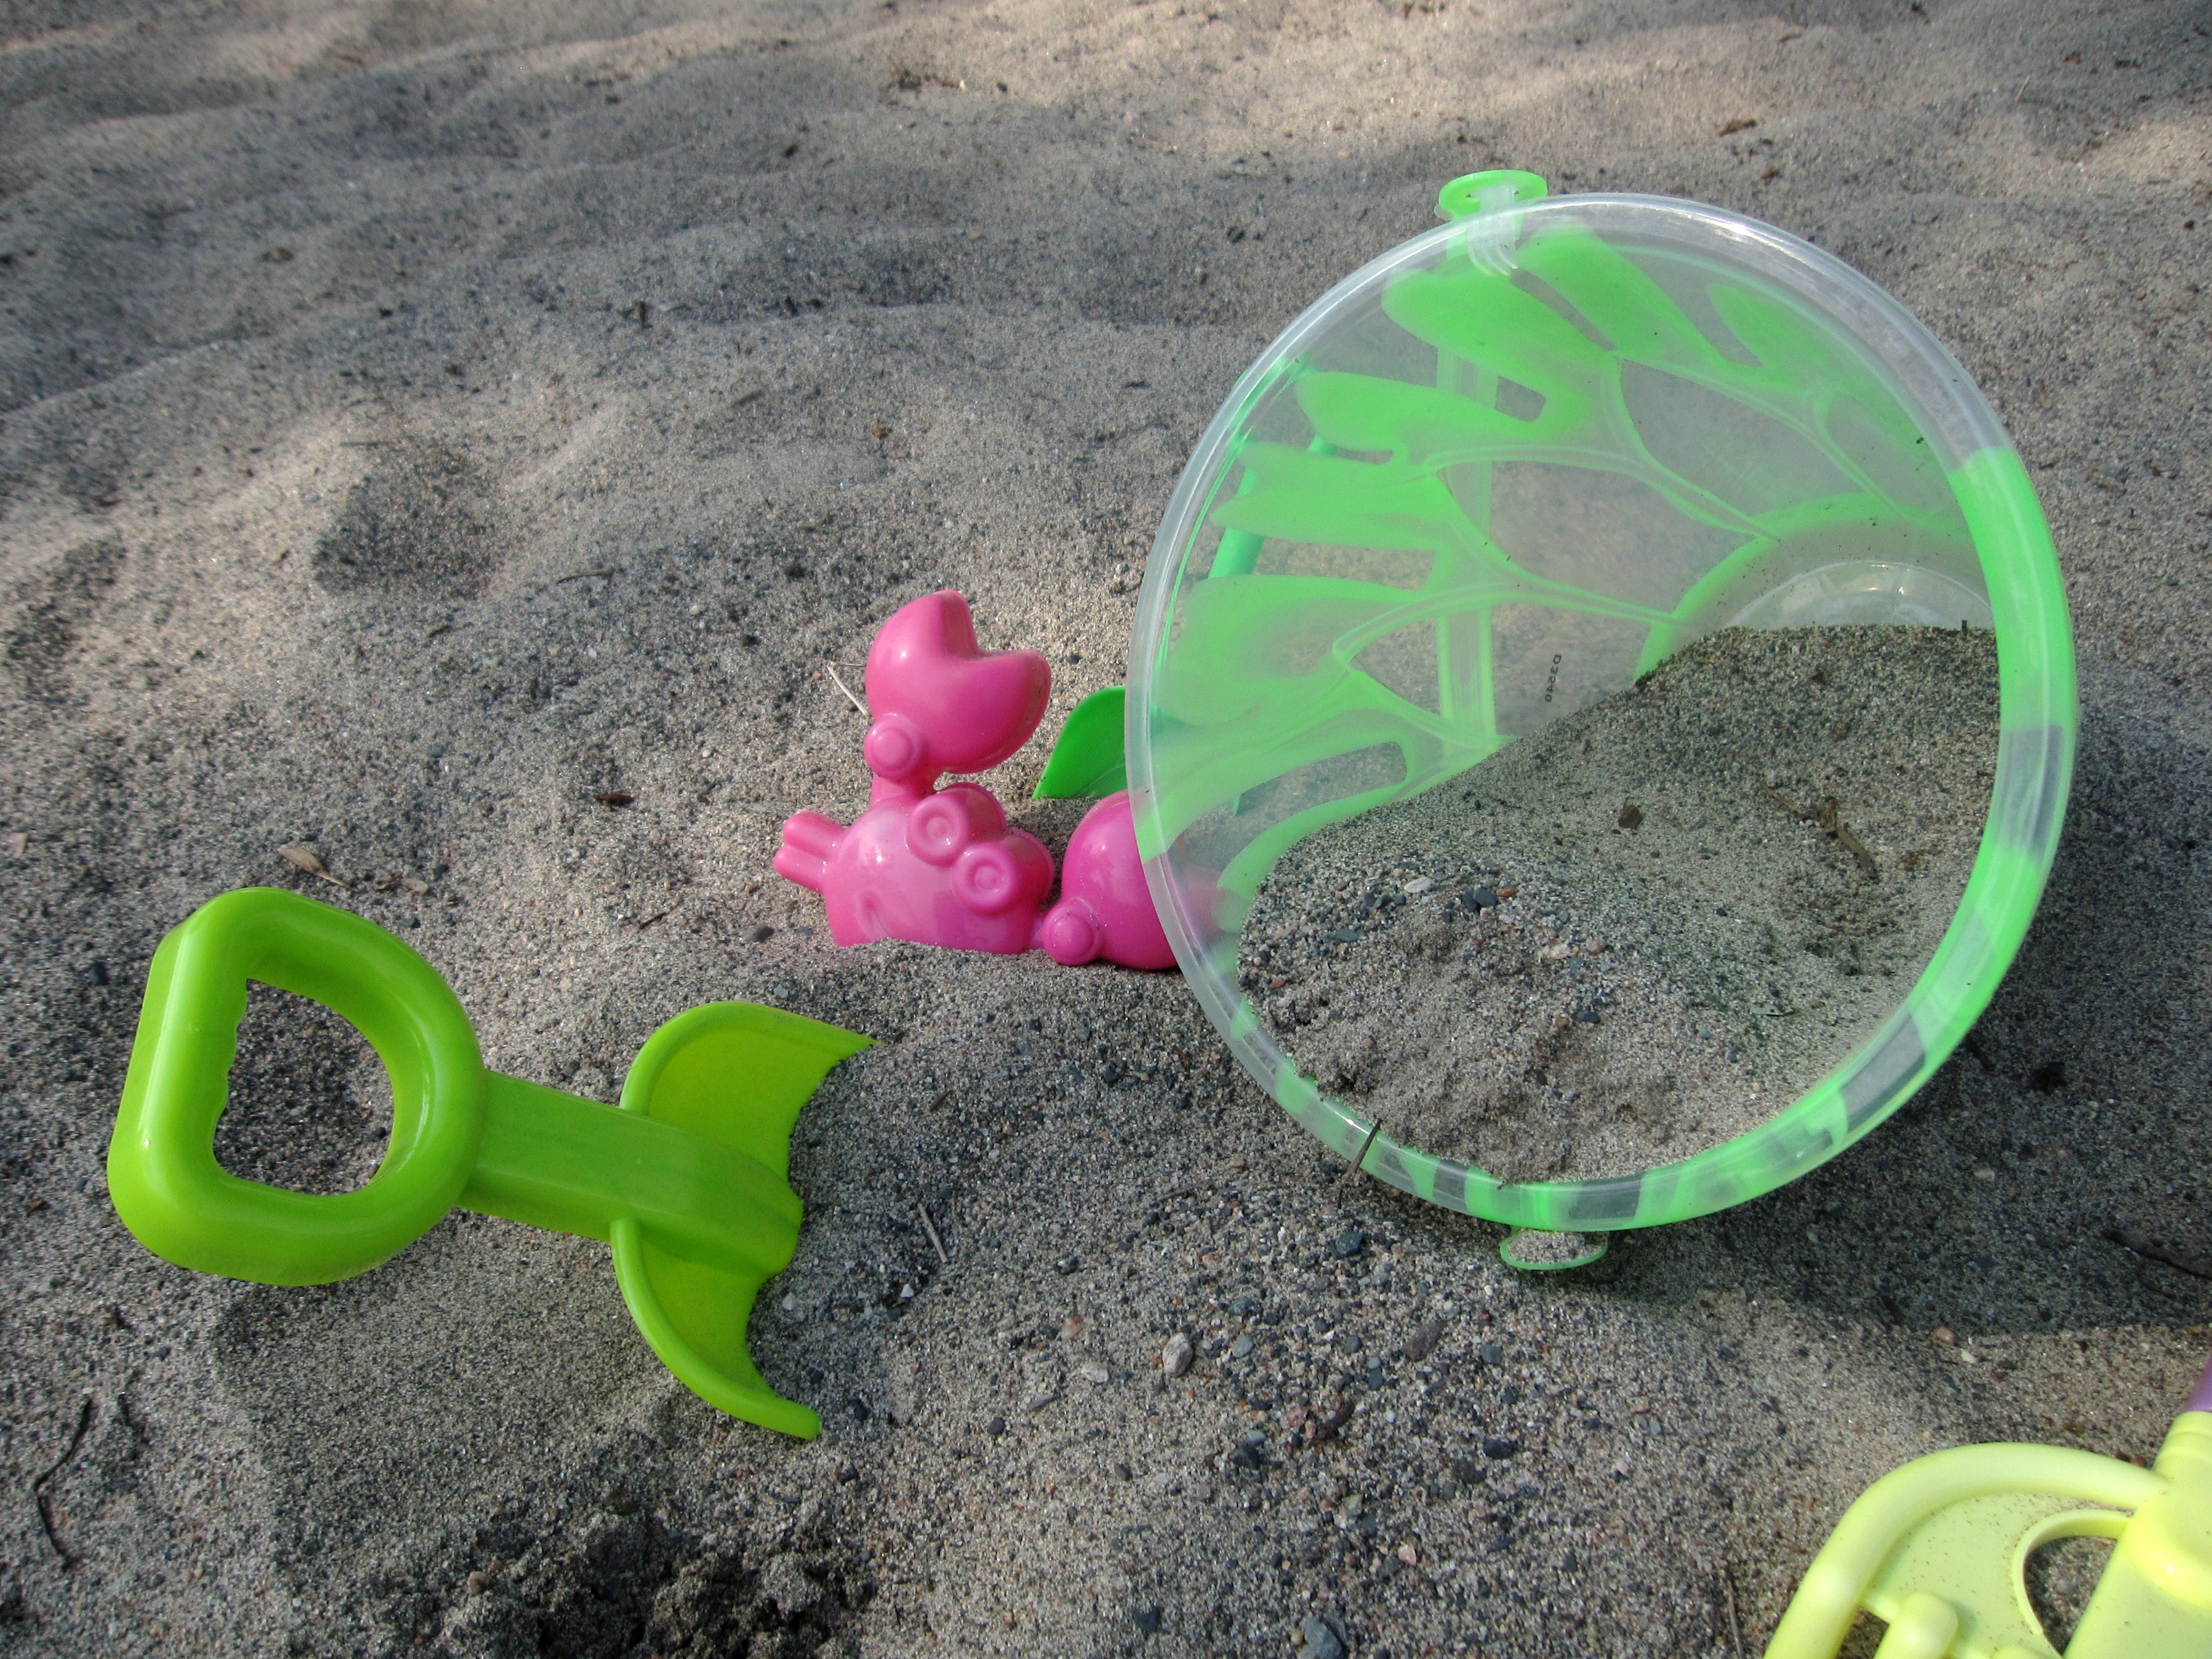
beach, grass, sand, lawn, play, leaf, summer, vacation, green, holiday, soil, garden, toy, fun, beach toys